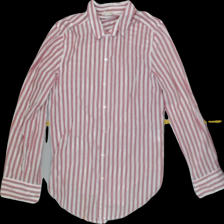
View: front
Type: Shirt
Category: Ladies
Brand: H&M
Colors: White, Pink
Material: 100%cotton
Pattern: Striped
Size: 34
Trend: No trend
Stains: No
Price range: <50
Recommended usage: Export